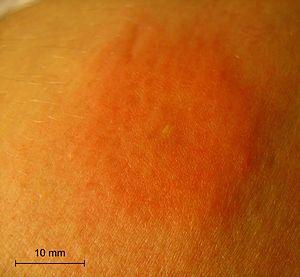
Piqûre d'une abeille noire (Apis mellifera mellifera) ouvrière dans le bras gauche, 1 jour plus tard.
L’apithérapie consiste à soigner avec les produits de la ruche. Cette pratique millénaire utilise les propriétés des produits des abeilles en vue d'améliorer et de maintenir la santé des êtres humains, mais aussi des animaux. L'apithérapie propose d'utiliser les propriétés supposées du miel, de la propolis, de la cire, du venin d'abeilles, de la gelée royale, du pain d'abeilles et du pollen.